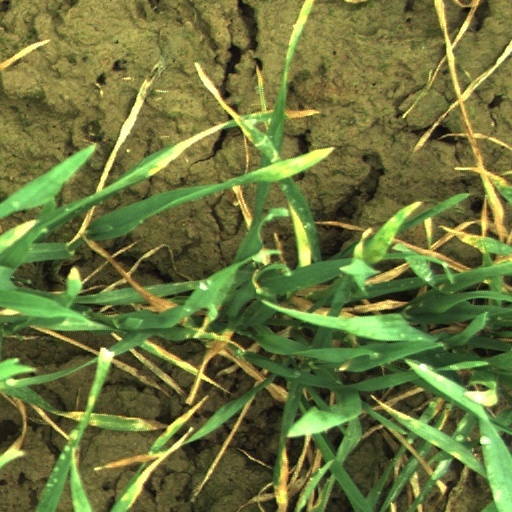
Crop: wheat